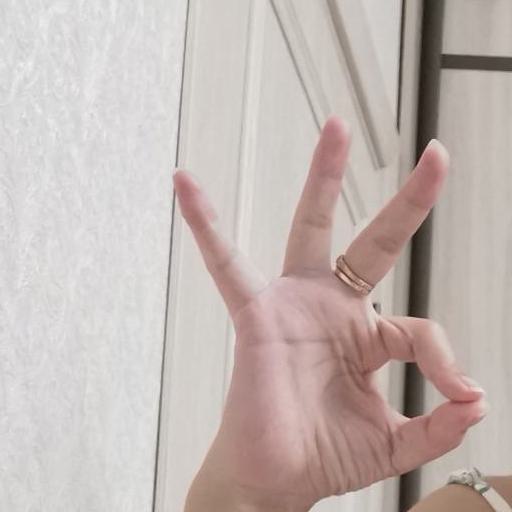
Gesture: ok